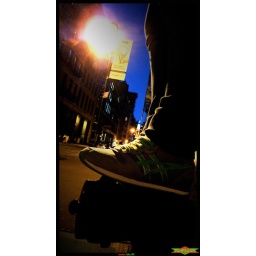
Had her standing on a dry water hydrant in Soho. 2nd wear